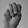
ASL letter: M